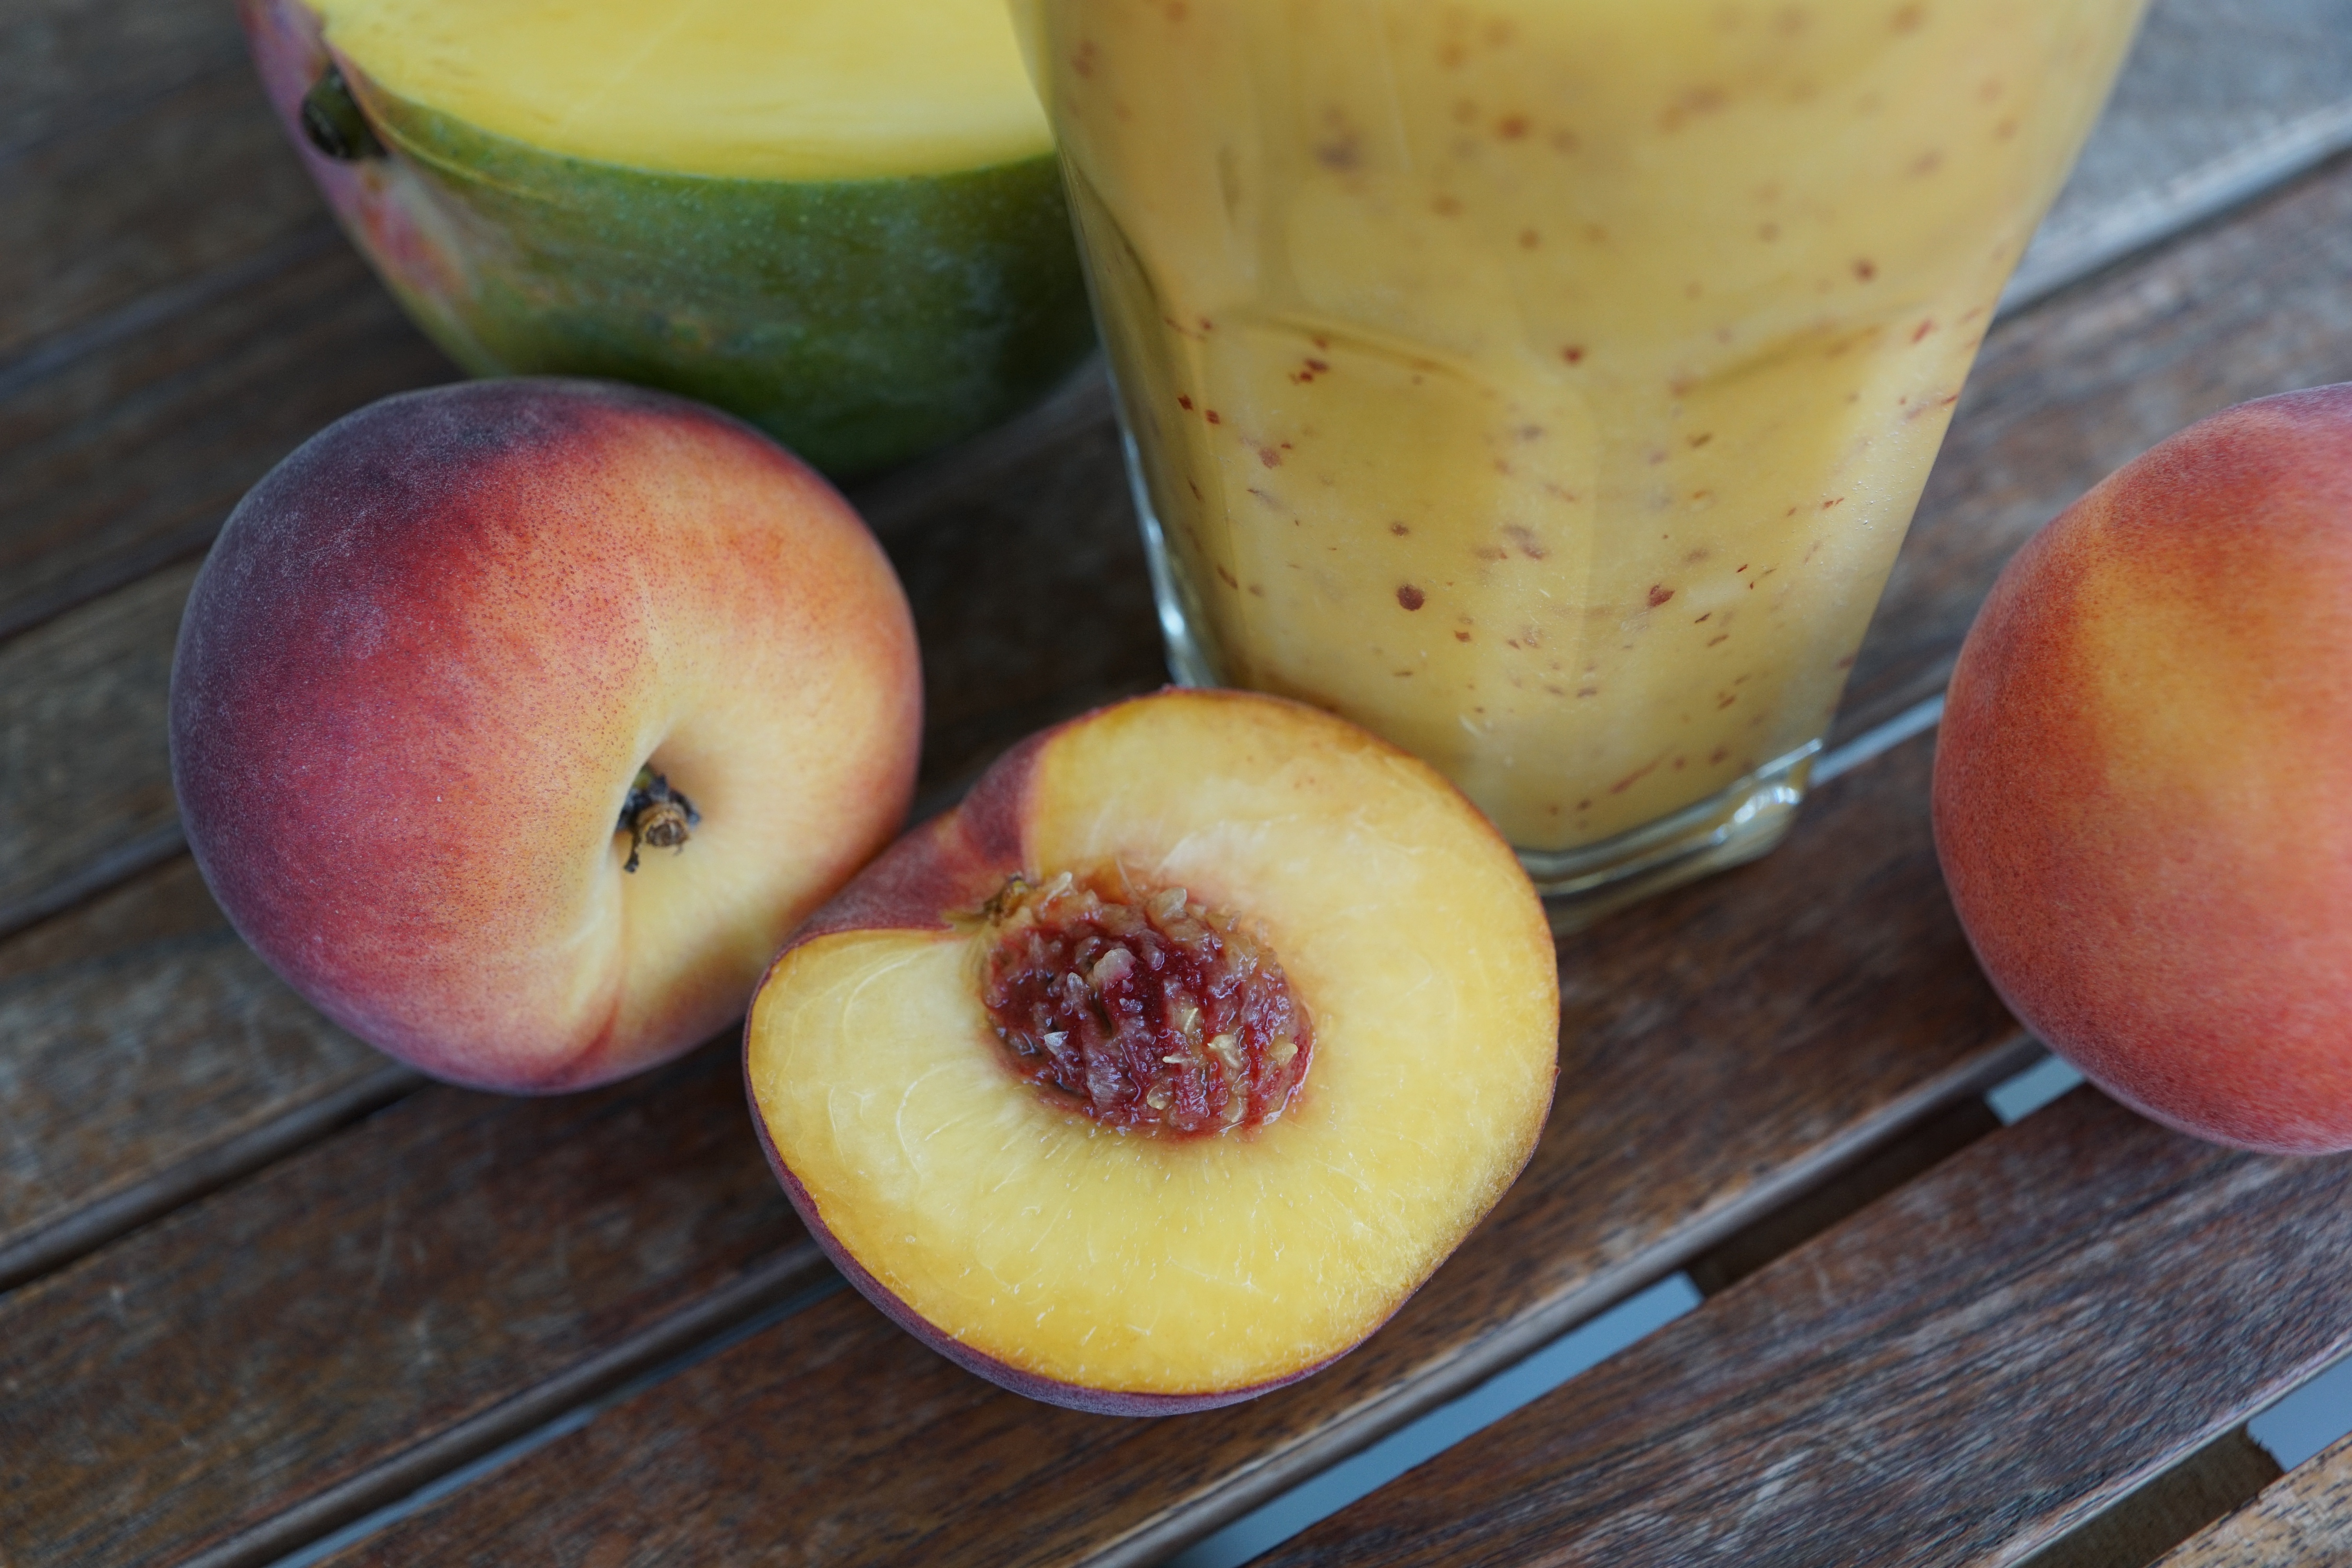
apple, plant, fruit, glass, food, produce, drink, yellow, healthy, close, smoothie, juice, nutrition, mango, peach, thirst, vitamins, frisch, bless you, pressed, flowering plant, rose family, vitamin c, smothie, land plant, rose order